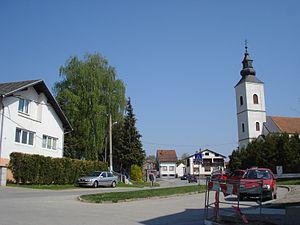
Belica est un village et une municipalité située dans le comitat de Međimurje, en Croatie. Au recensement de 2001, la municipalité comptait 3 509 habitants, dont 98,38 % de Croates et le village seul comptait 2 509 habitants.